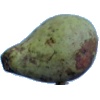
Label: Pear Stone 1